West Hartlepool Town Hall

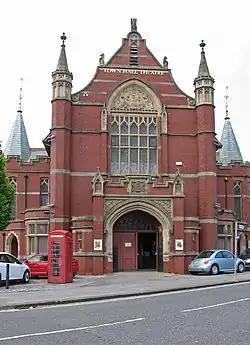
West Hartlepool Town Hall

West Hartlepool Town Hall is an events venue in Raby Road, Hartlepool, County Durham, England. It is a Grade II listed building.